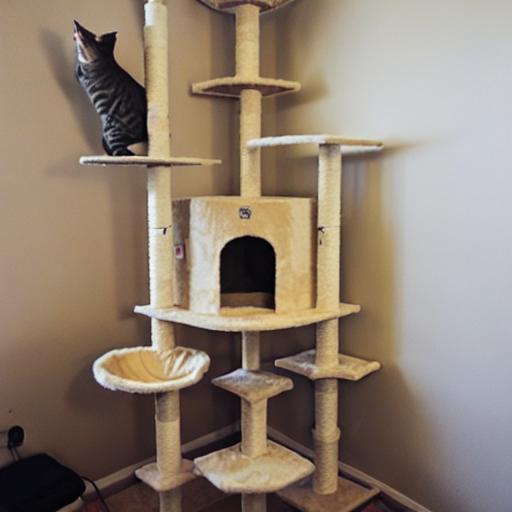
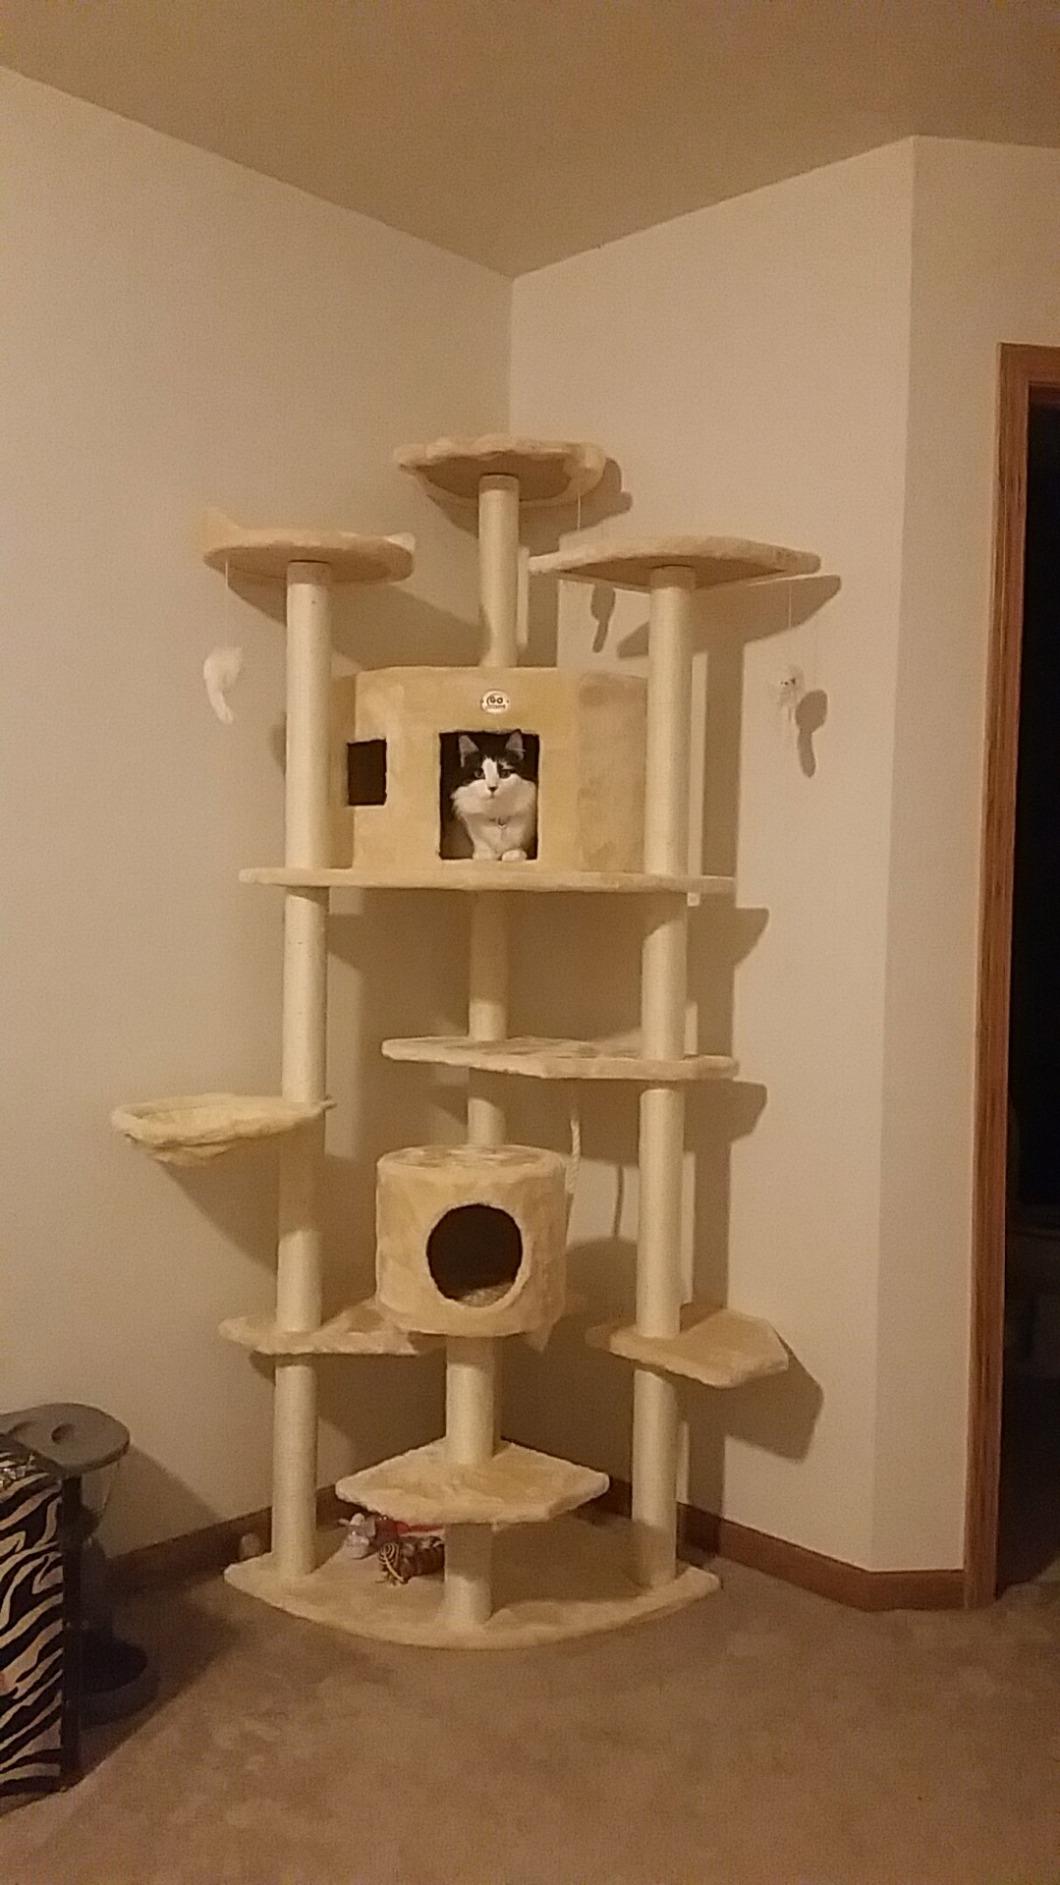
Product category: items_cat tree
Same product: no